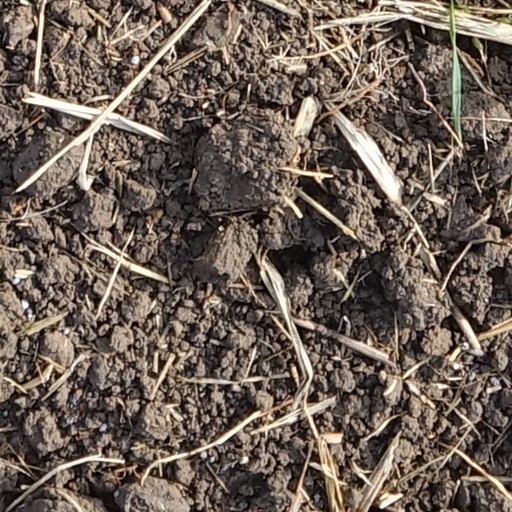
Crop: wheat